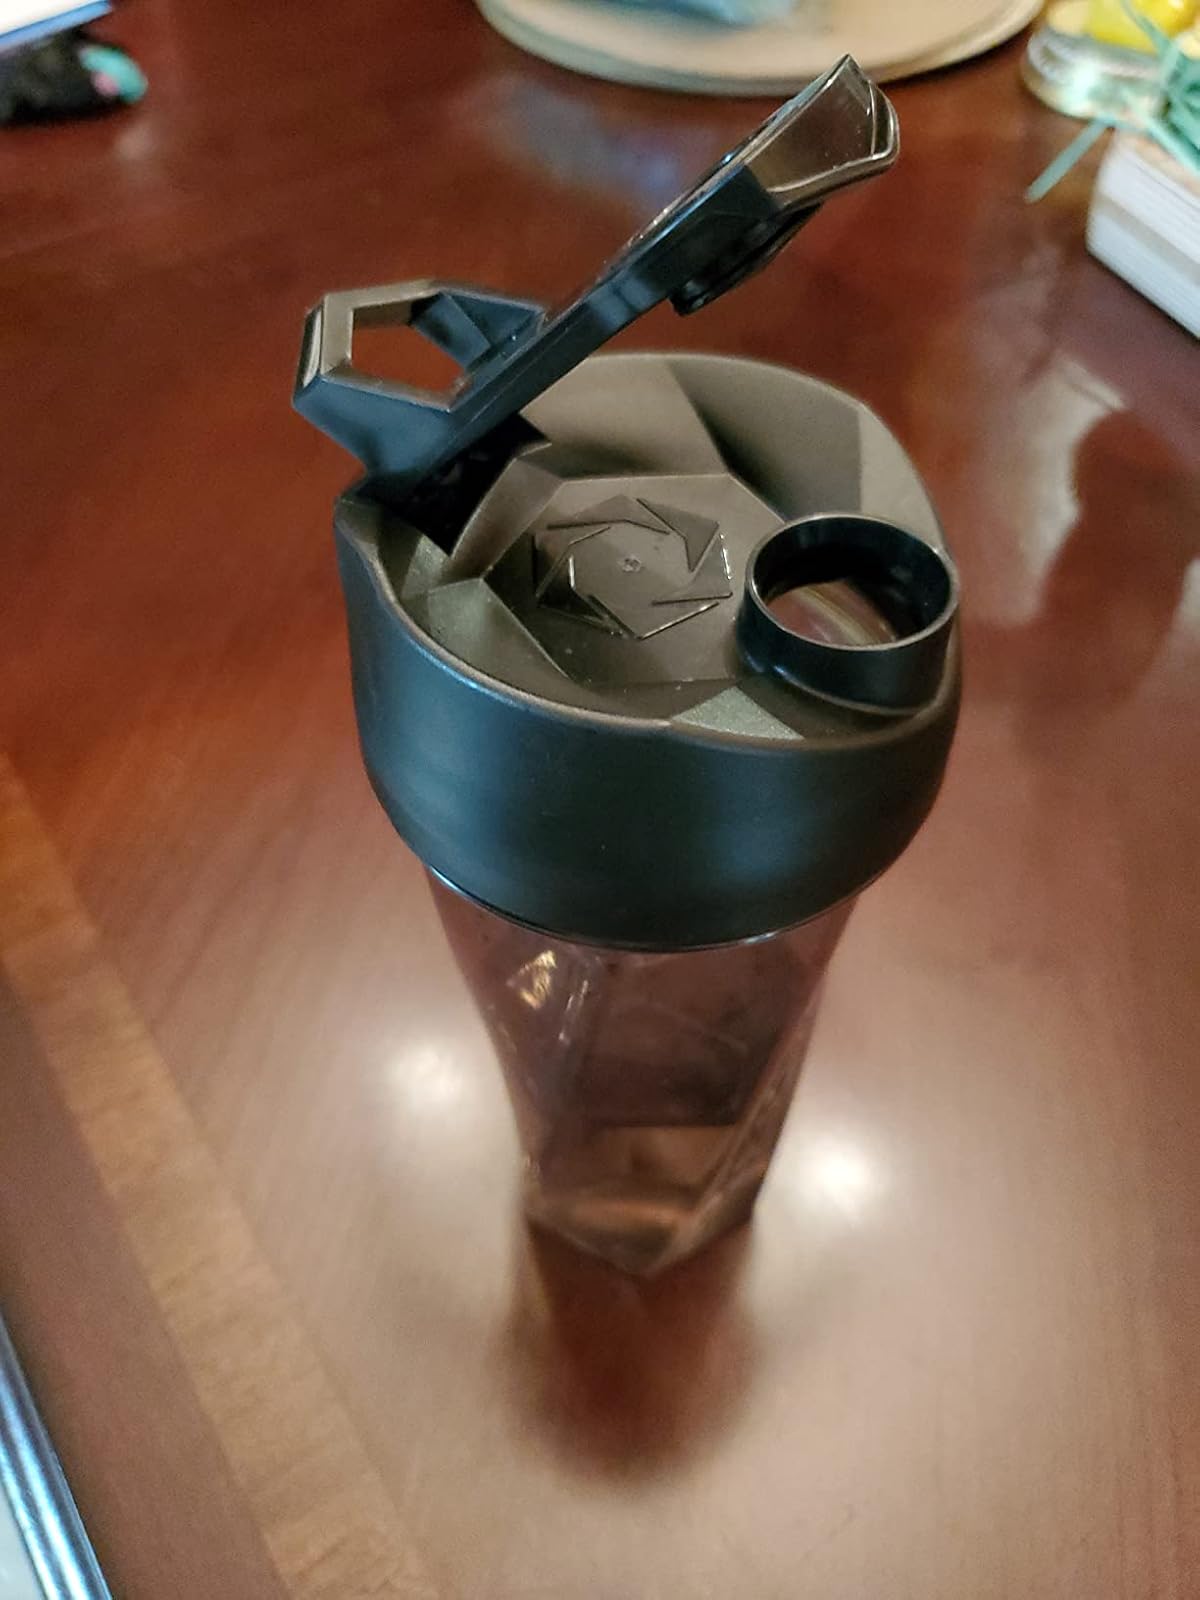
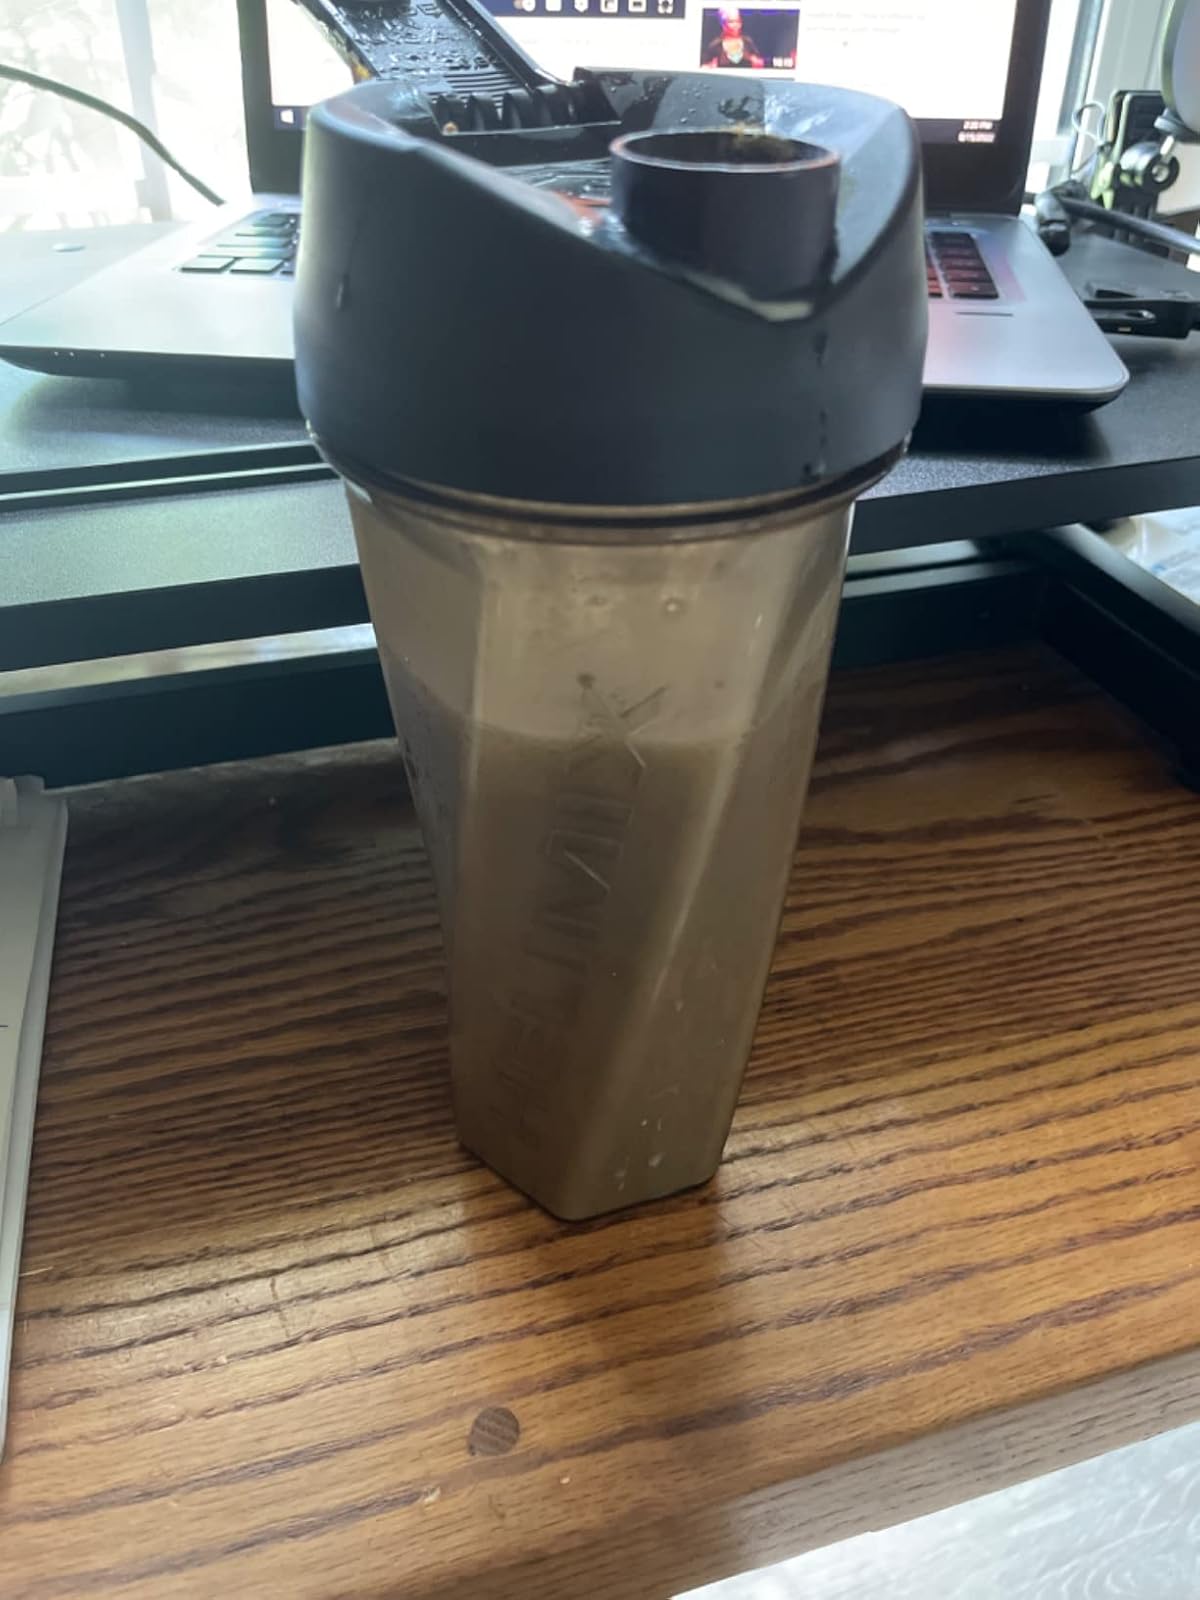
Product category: items_blender
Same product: yes